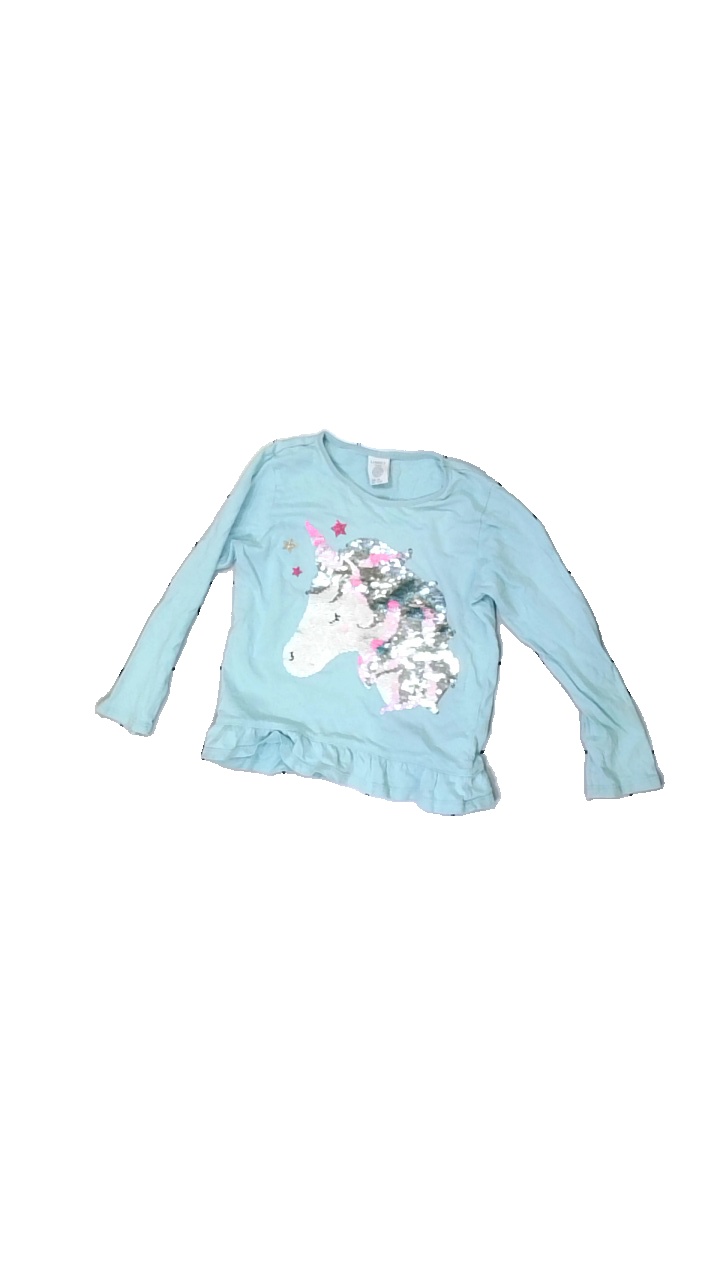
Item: Sweater (Children)
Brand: Lindex
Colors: Turquoise
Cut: Regular, C-collar
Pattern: Metallic
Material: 100% cotton
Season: All
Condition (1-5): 3
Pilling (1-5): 3
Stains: Minor
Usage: Export
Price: <50